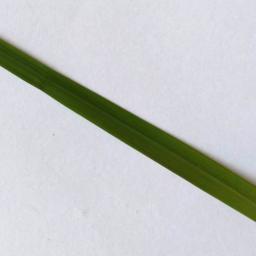
Label: Rice___Healthy